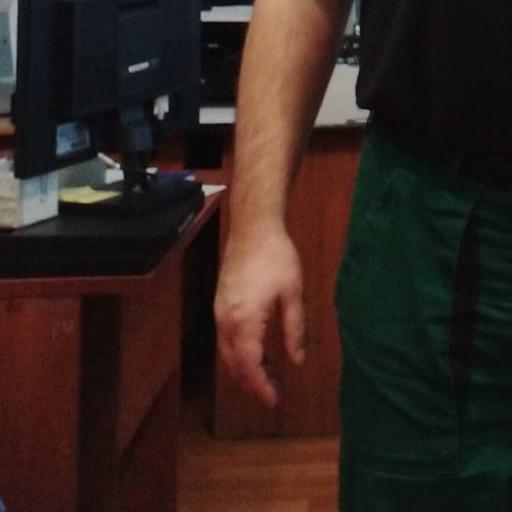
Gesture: no_gesture